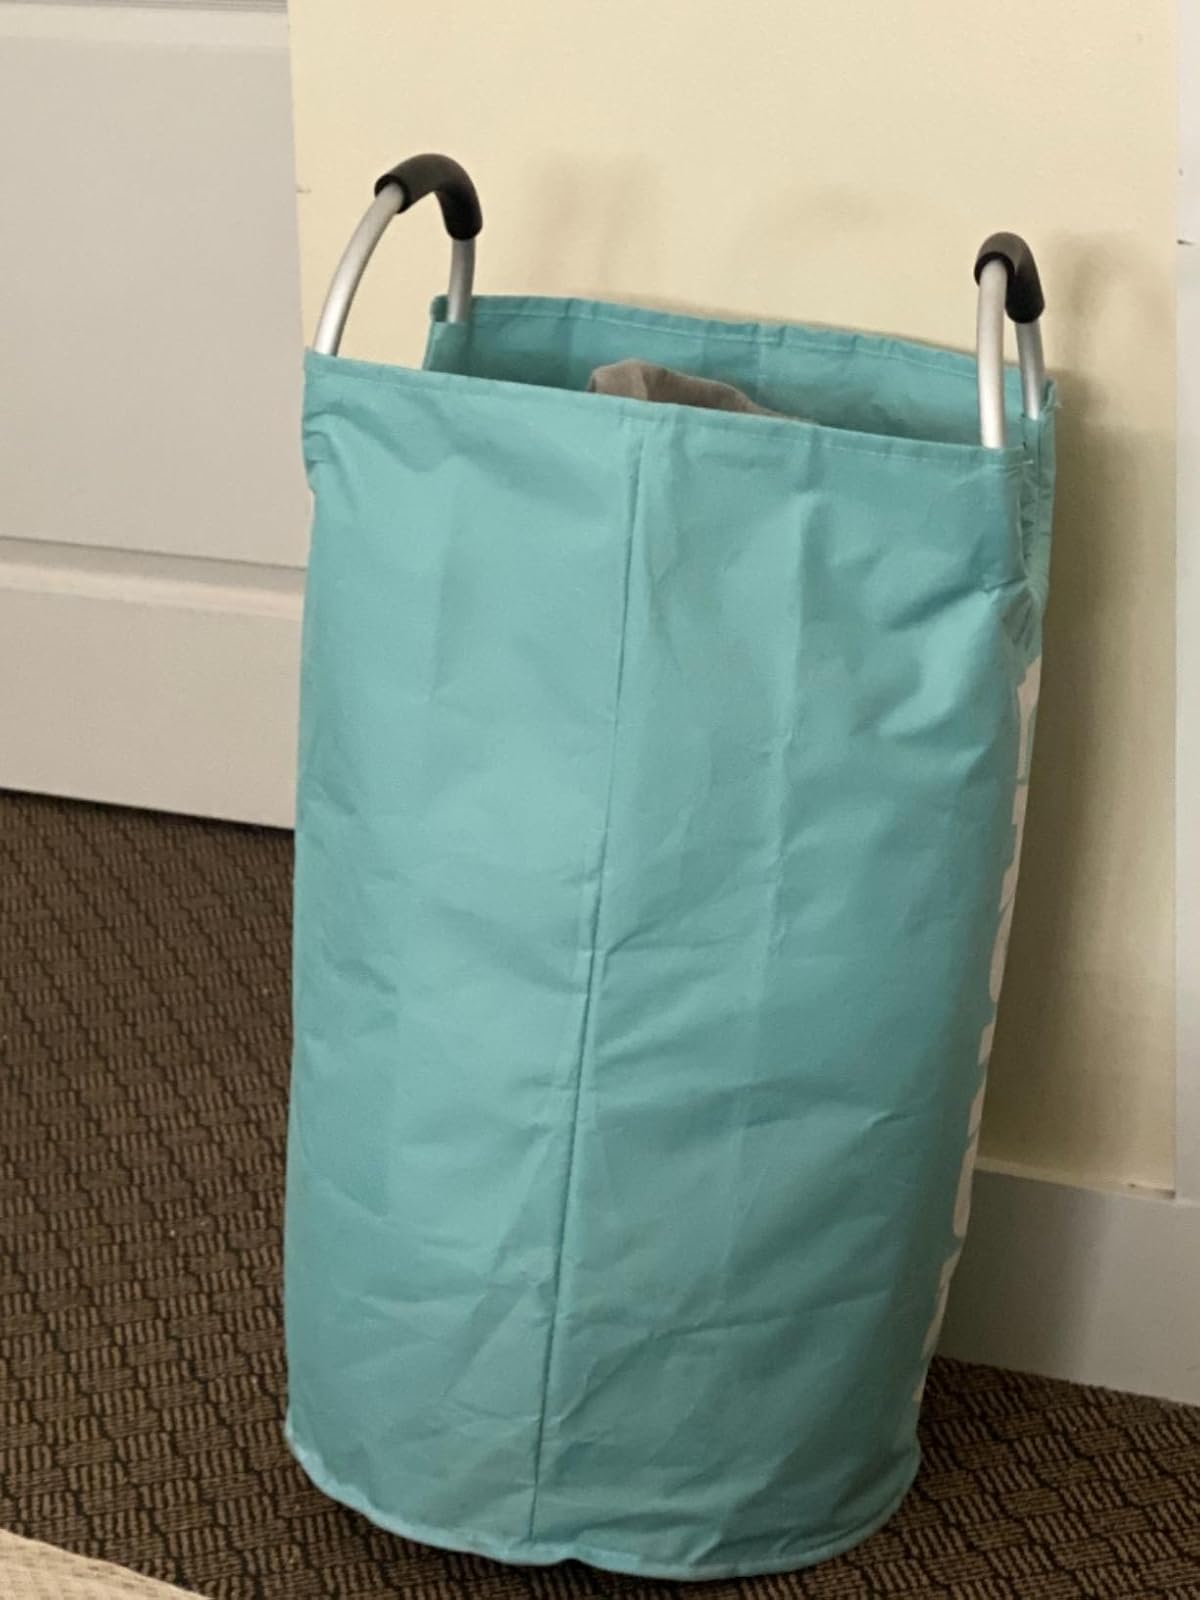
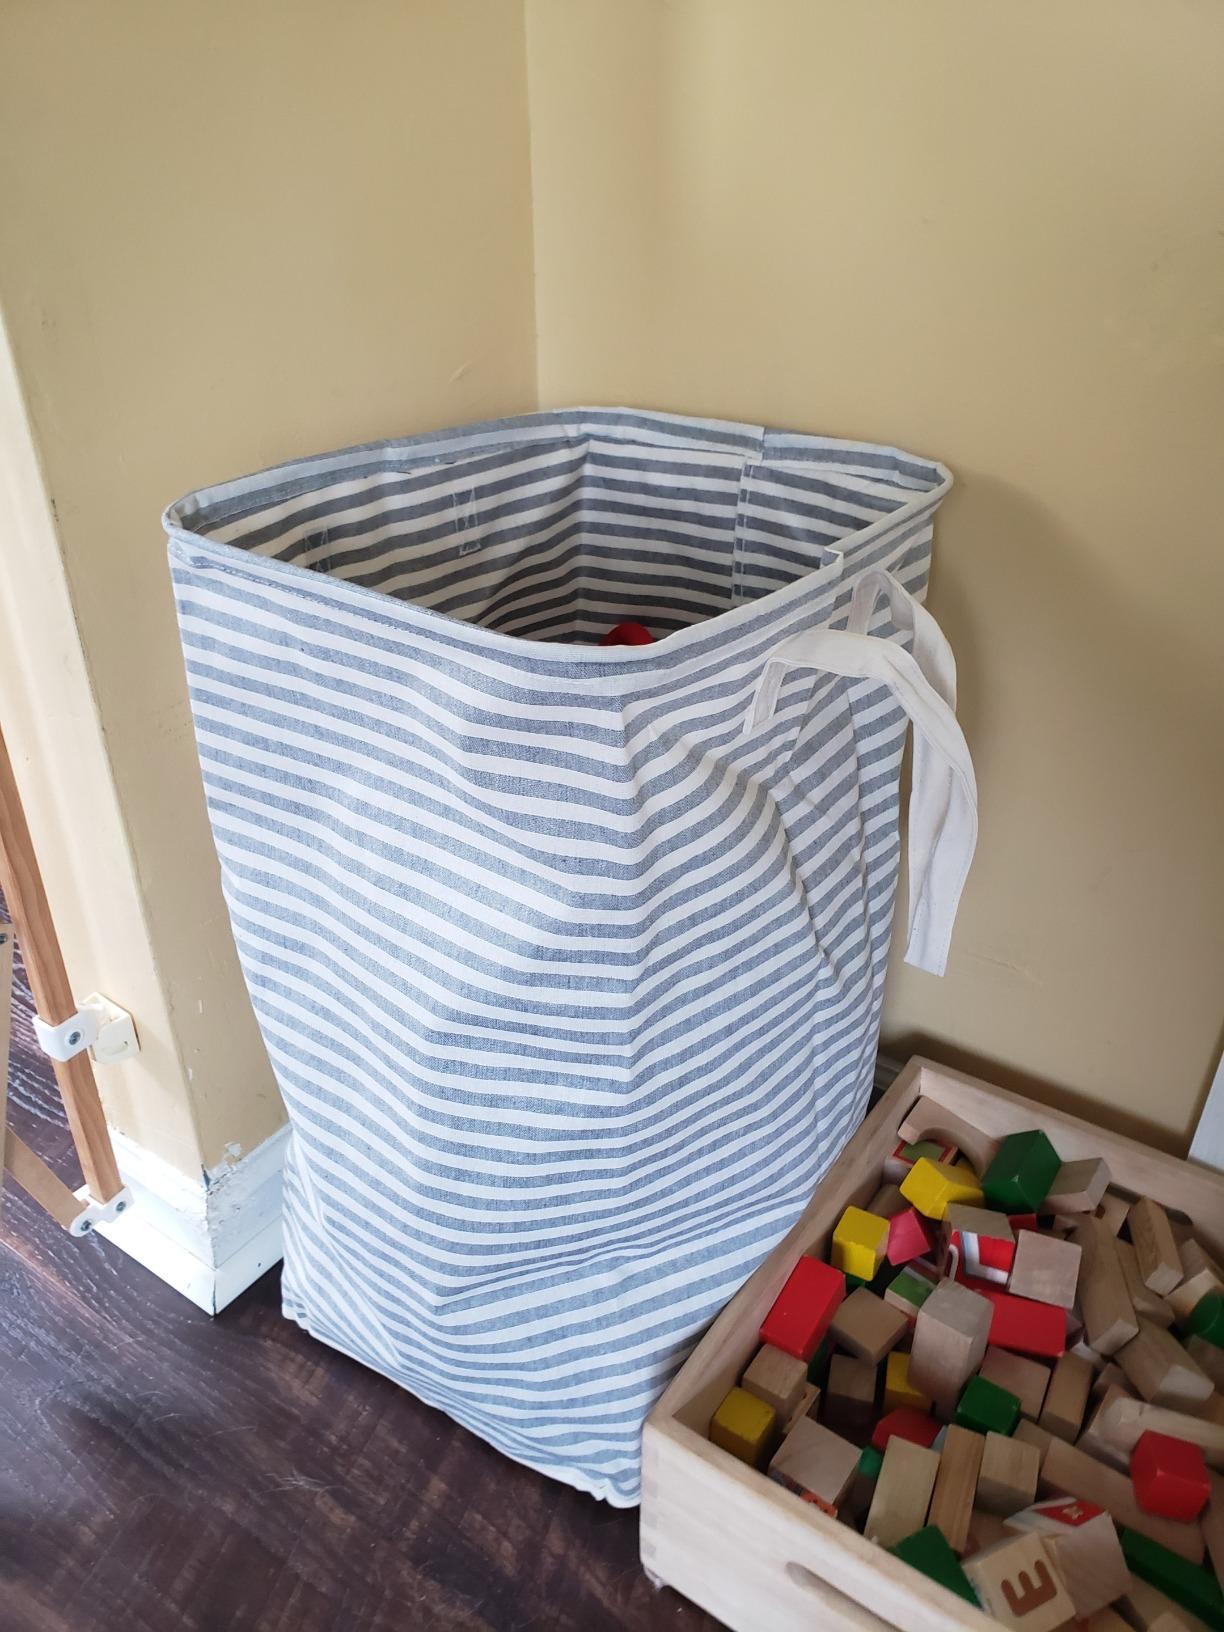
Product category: items_hamper
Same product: no